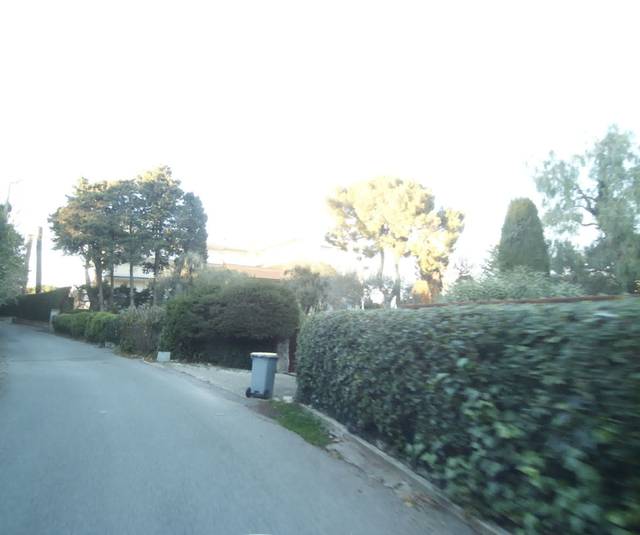
Region: France
Coordinates: 43.566, 7.127